Ali al-Ihqaqi

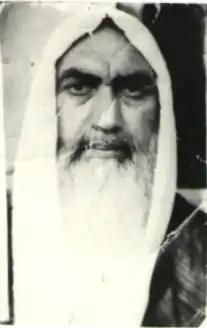
Mousa al-Ihqaqi

Mirza Ali Mousa al-Ihqaqi (October 14, 1887 - January 5, 1967) was a Kuwaiti Twelver Shia marja, and the spiritual leader of the Ihqaqi branch of the Shaykhi school of thought. The al-Ihqaqi family originated from the city of Osku in Iranian Azerbaijan, yet al-Ihqaqi took up residence in Kuwait in the 1950s to lead the Shaykhi community's religious affairs, and he was the first Shaykhi marja who became established in Kuwait.